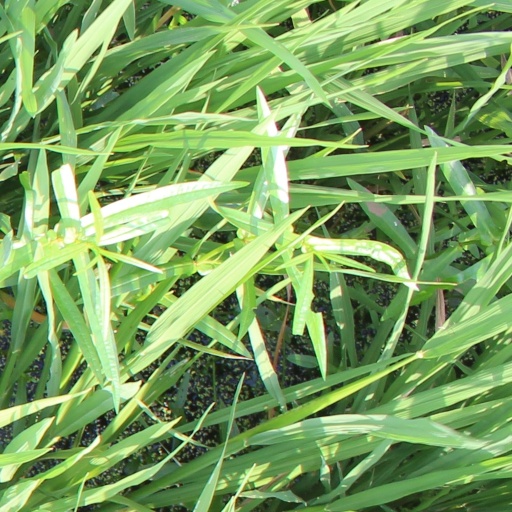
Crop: rice